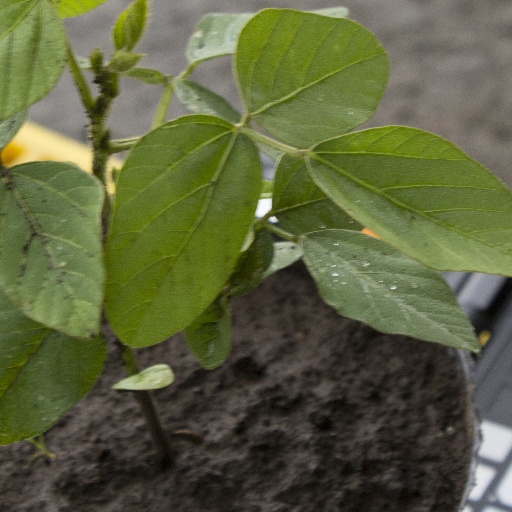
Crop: soybean